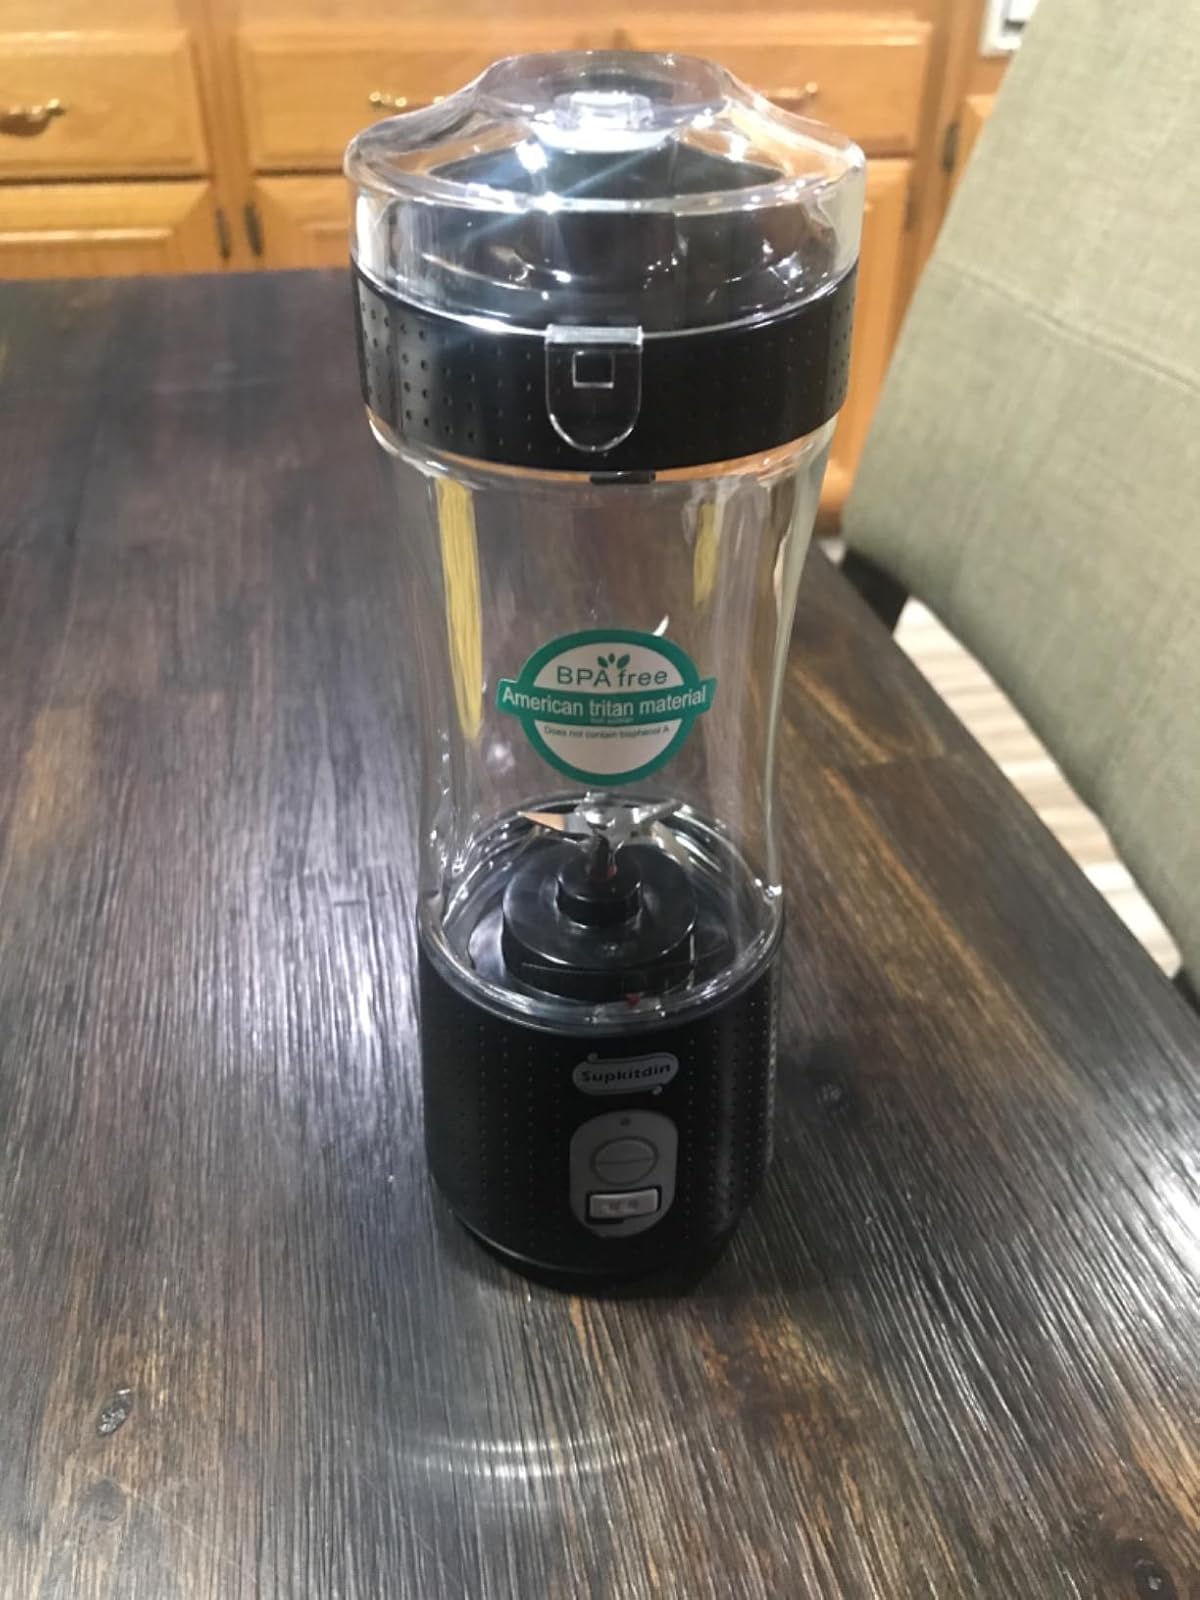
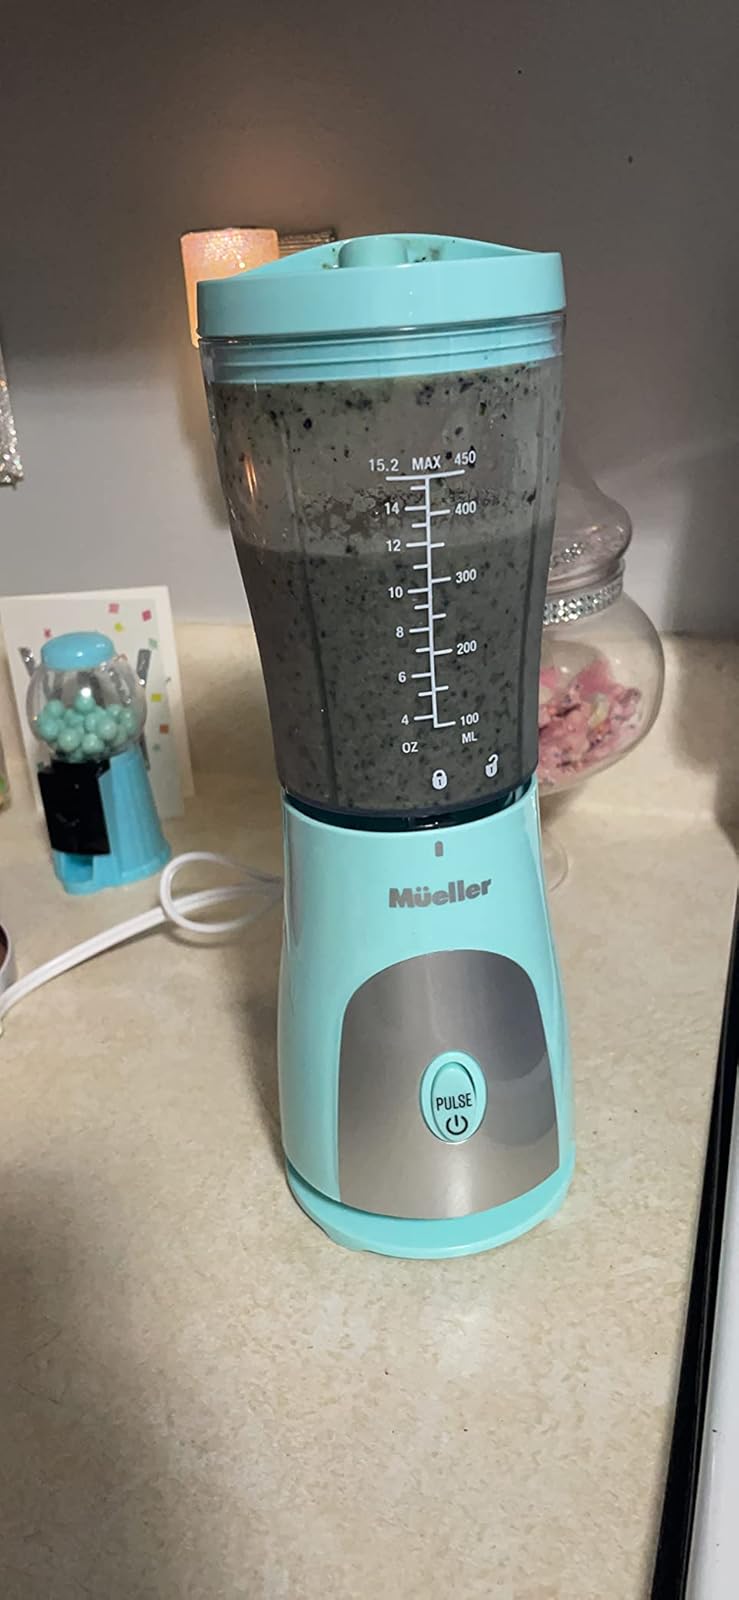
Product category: items_blender
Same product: no